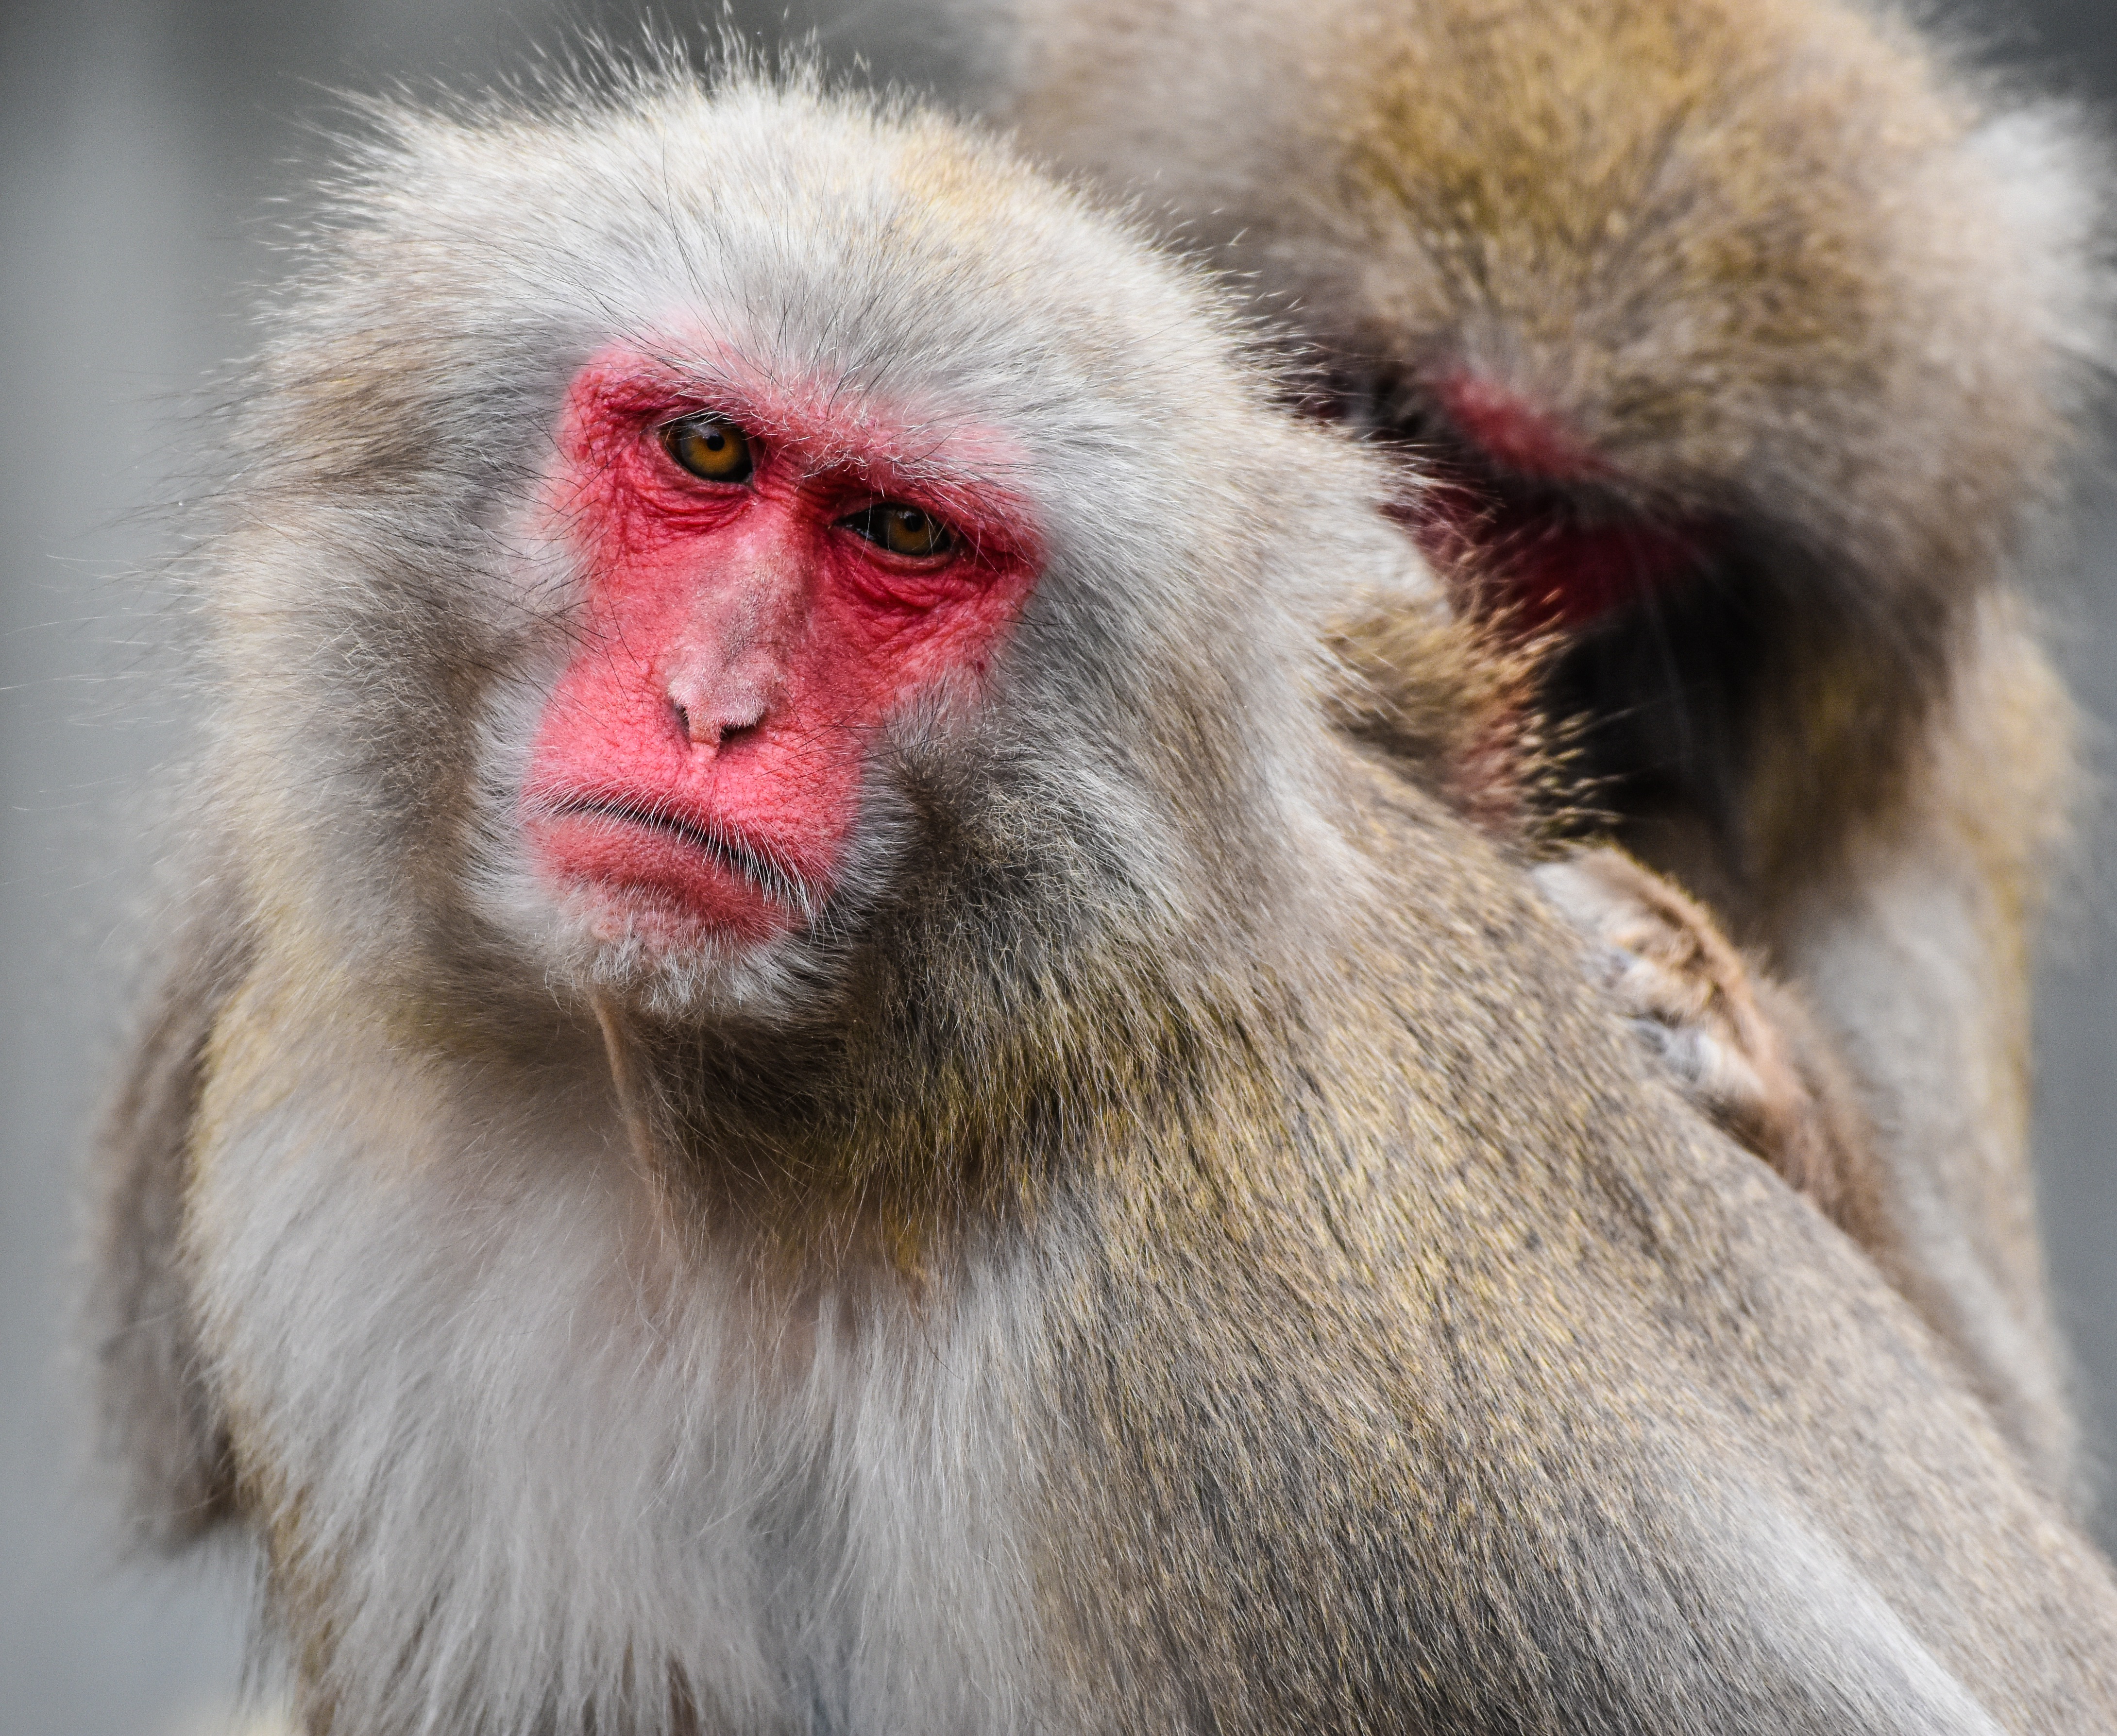
animal, wildlife, zoo, mammal, fauna, primate, close up, vertebrate, macaque, old world monkey, wilhelma, langur, delouse, red face, japanese macaque, japan monkey